Ivor Jones

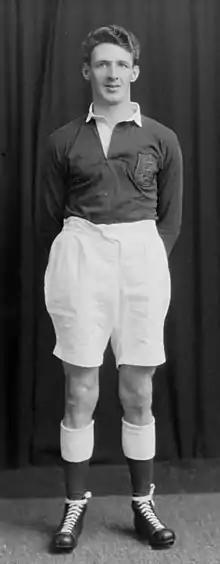
Jones in New Zealand in 1930

Ivor Egwad Jones CBE (10 December 1901 – 16 November 1982) was a Welsh rugby union player who played as a back-row forward, mainly at flanker, for Llanelli and won 19 caps for Wales, three of them as captain.